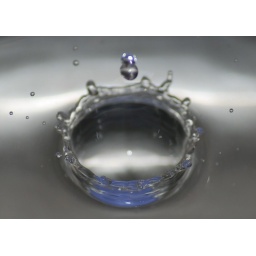
Took these in my kitchen sinkUsed a small purple bowl to add colorNikon D80 | Quantary 70-300mmMacro function used